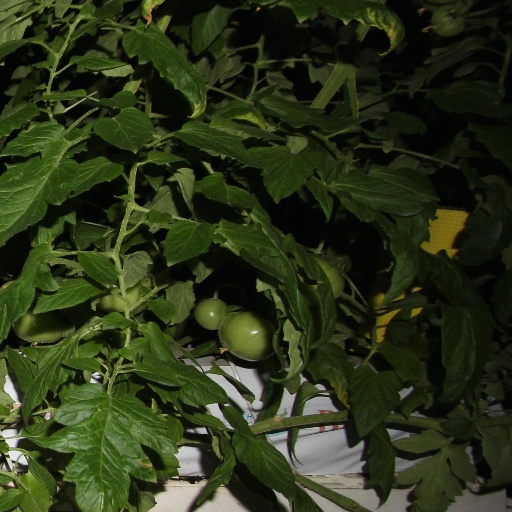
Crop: tomato